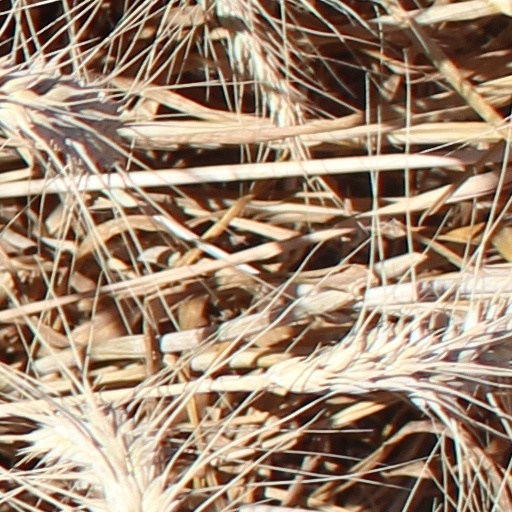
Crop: wheat